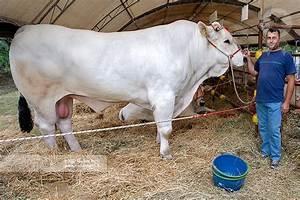
cow